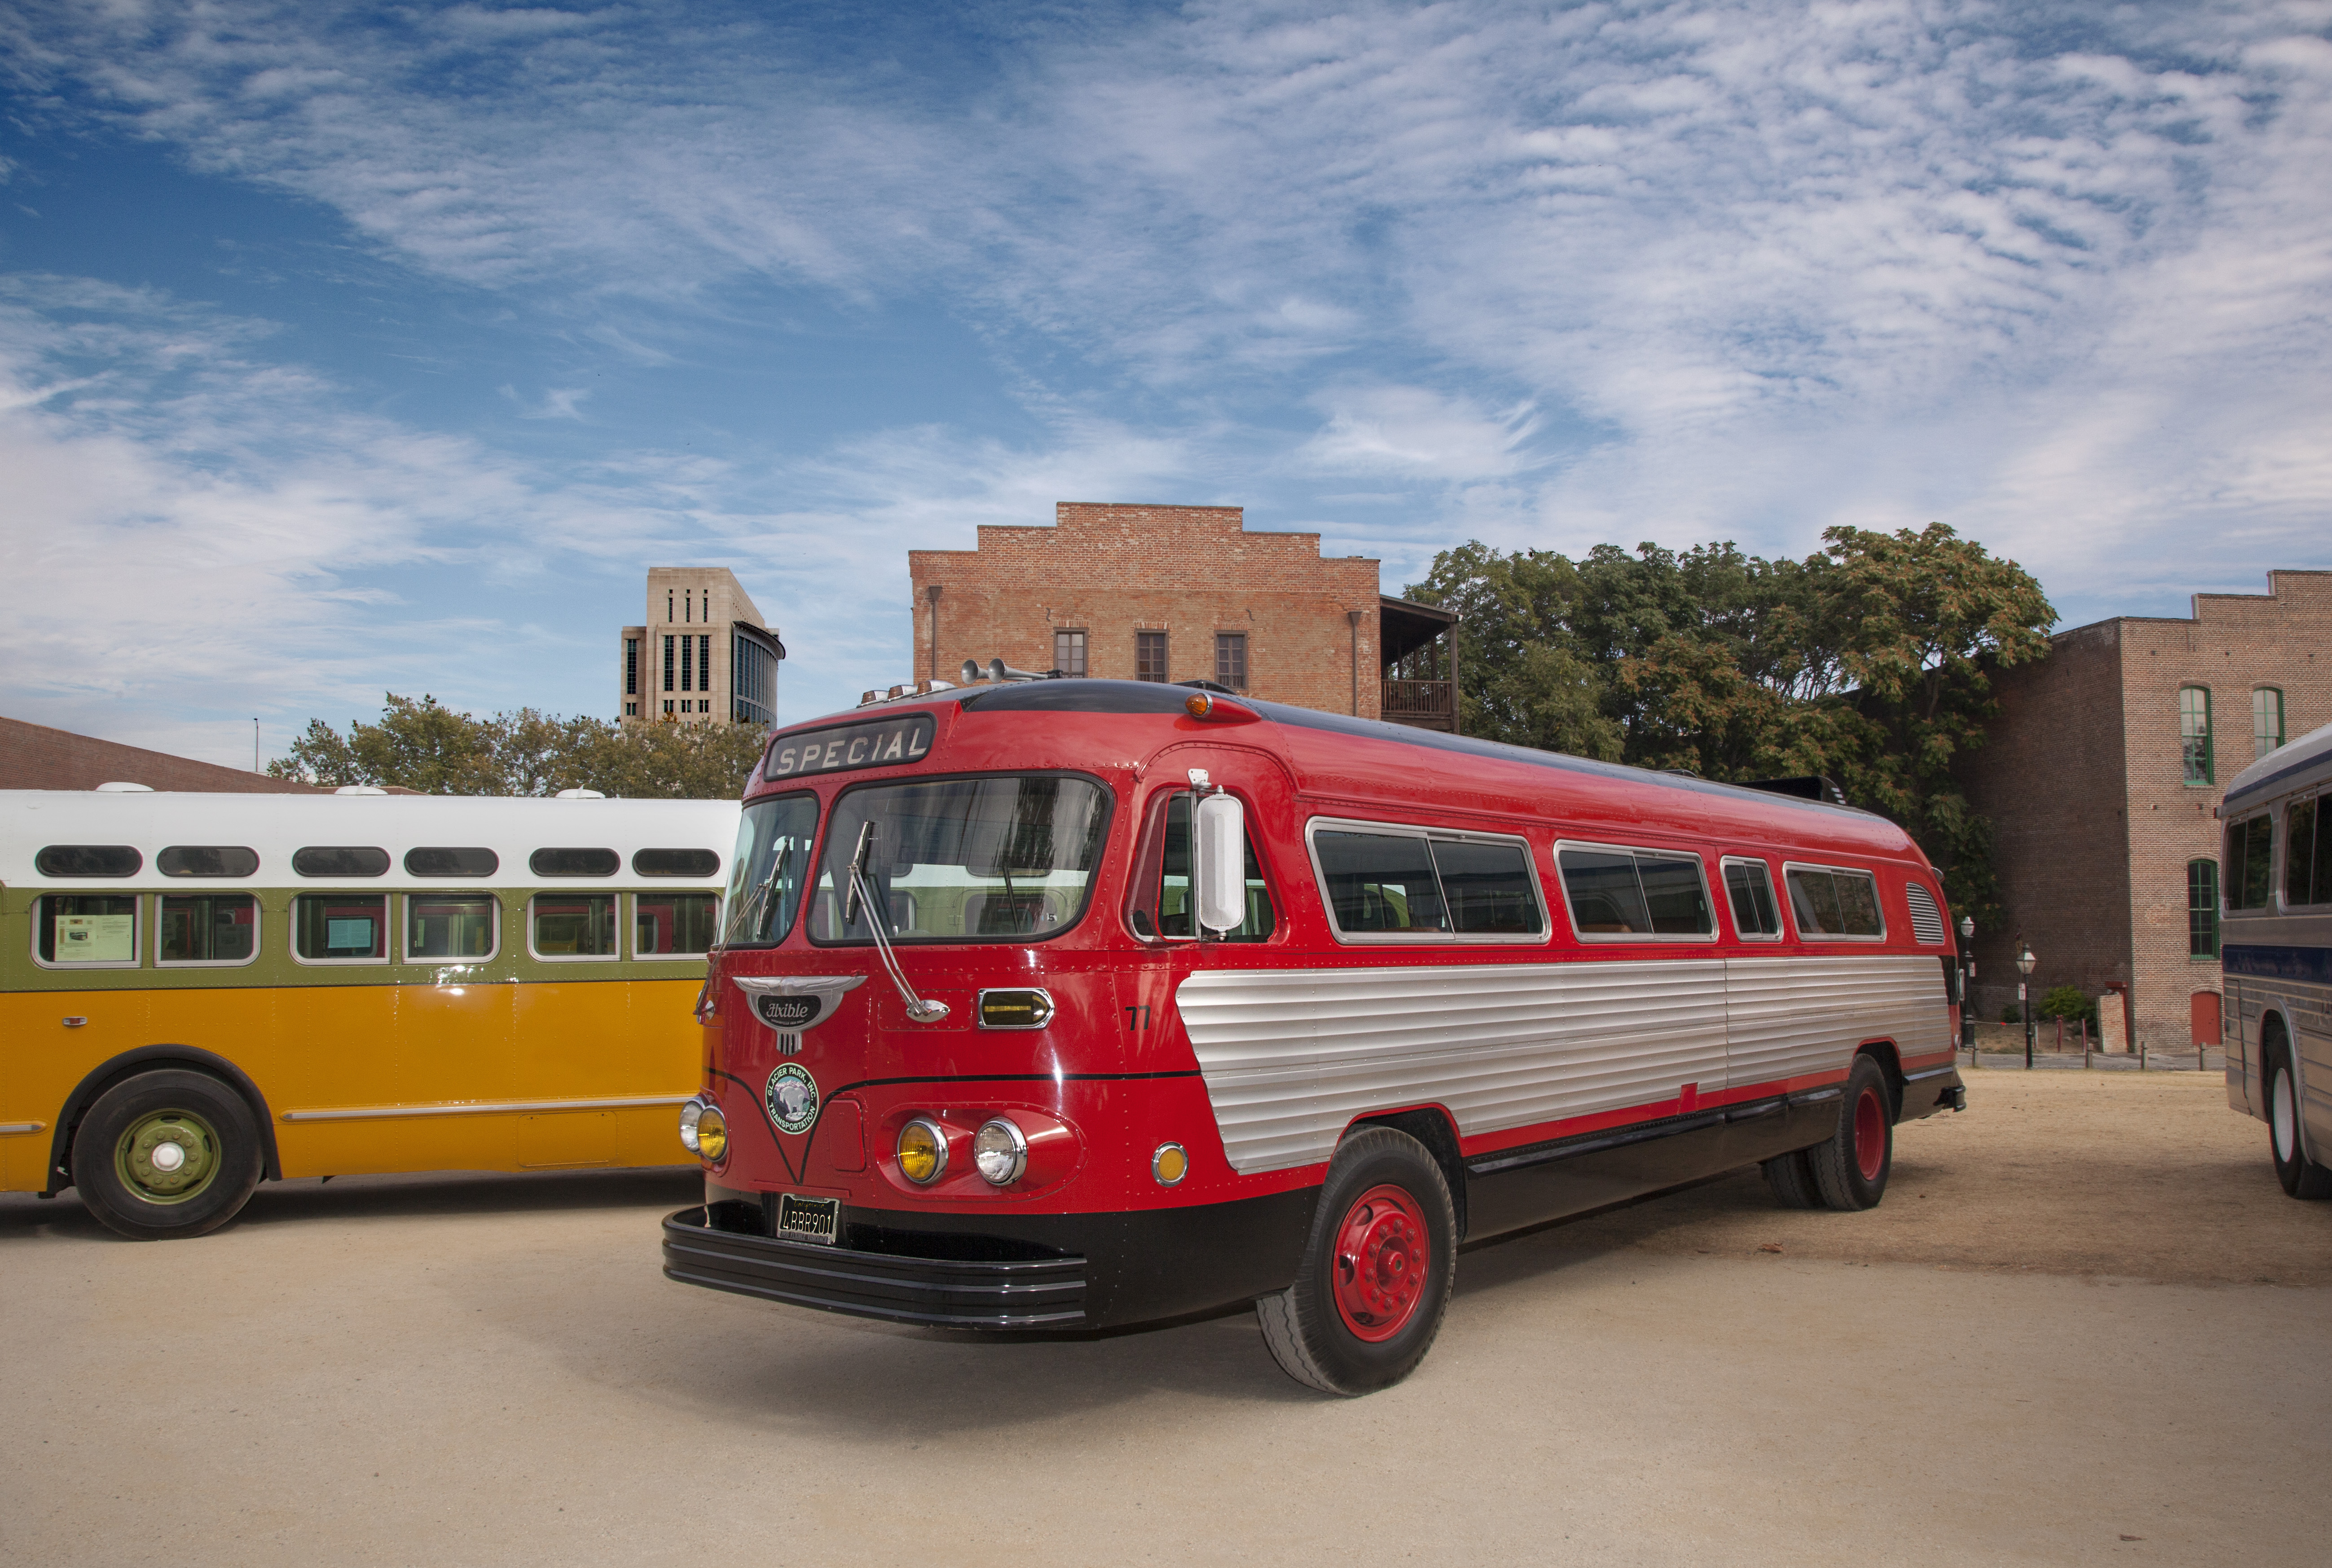
car, vintage, retro, transport, red, vehicle, public transport, bus, minibus, sacramento, commercial vehicle, school bus, land vehicle, mode of transport, luxury vehicle, tour bus service